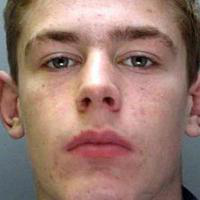
Age group: age 11-20